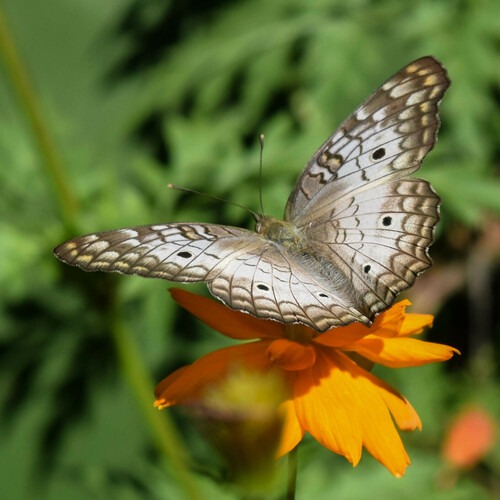
Scientific name: Anartia jatrophae
Common name: White peacock
Family: Nymphalidae
Order: Lepidoptera
Pollinator type: Primary pollinator
Habitat: Gardens, parks, and open areas
Geographic range: Southern United States to Argentina
Conservation status: Least Concern